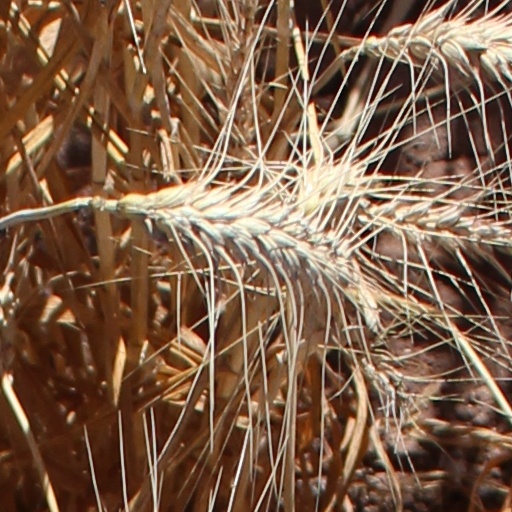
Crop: wheat